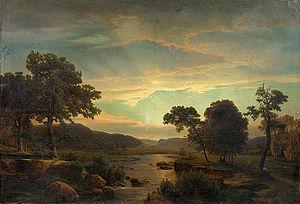
Ce que l'histoire de l'art appelle l'École de peinture de Düsseldorf est un groupe de peintres du XIXᵉ siècle formés à l'Académie des beaux-arts de Düsseldorf, qui y ont enseigné, de professeurs qui y ont suivi des leçons privées ou qui ont travaillé dans l'environnement proche de l'Académie.